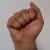
The image shows a hand gesture representing the letter 'A' in Indian Sign Language.